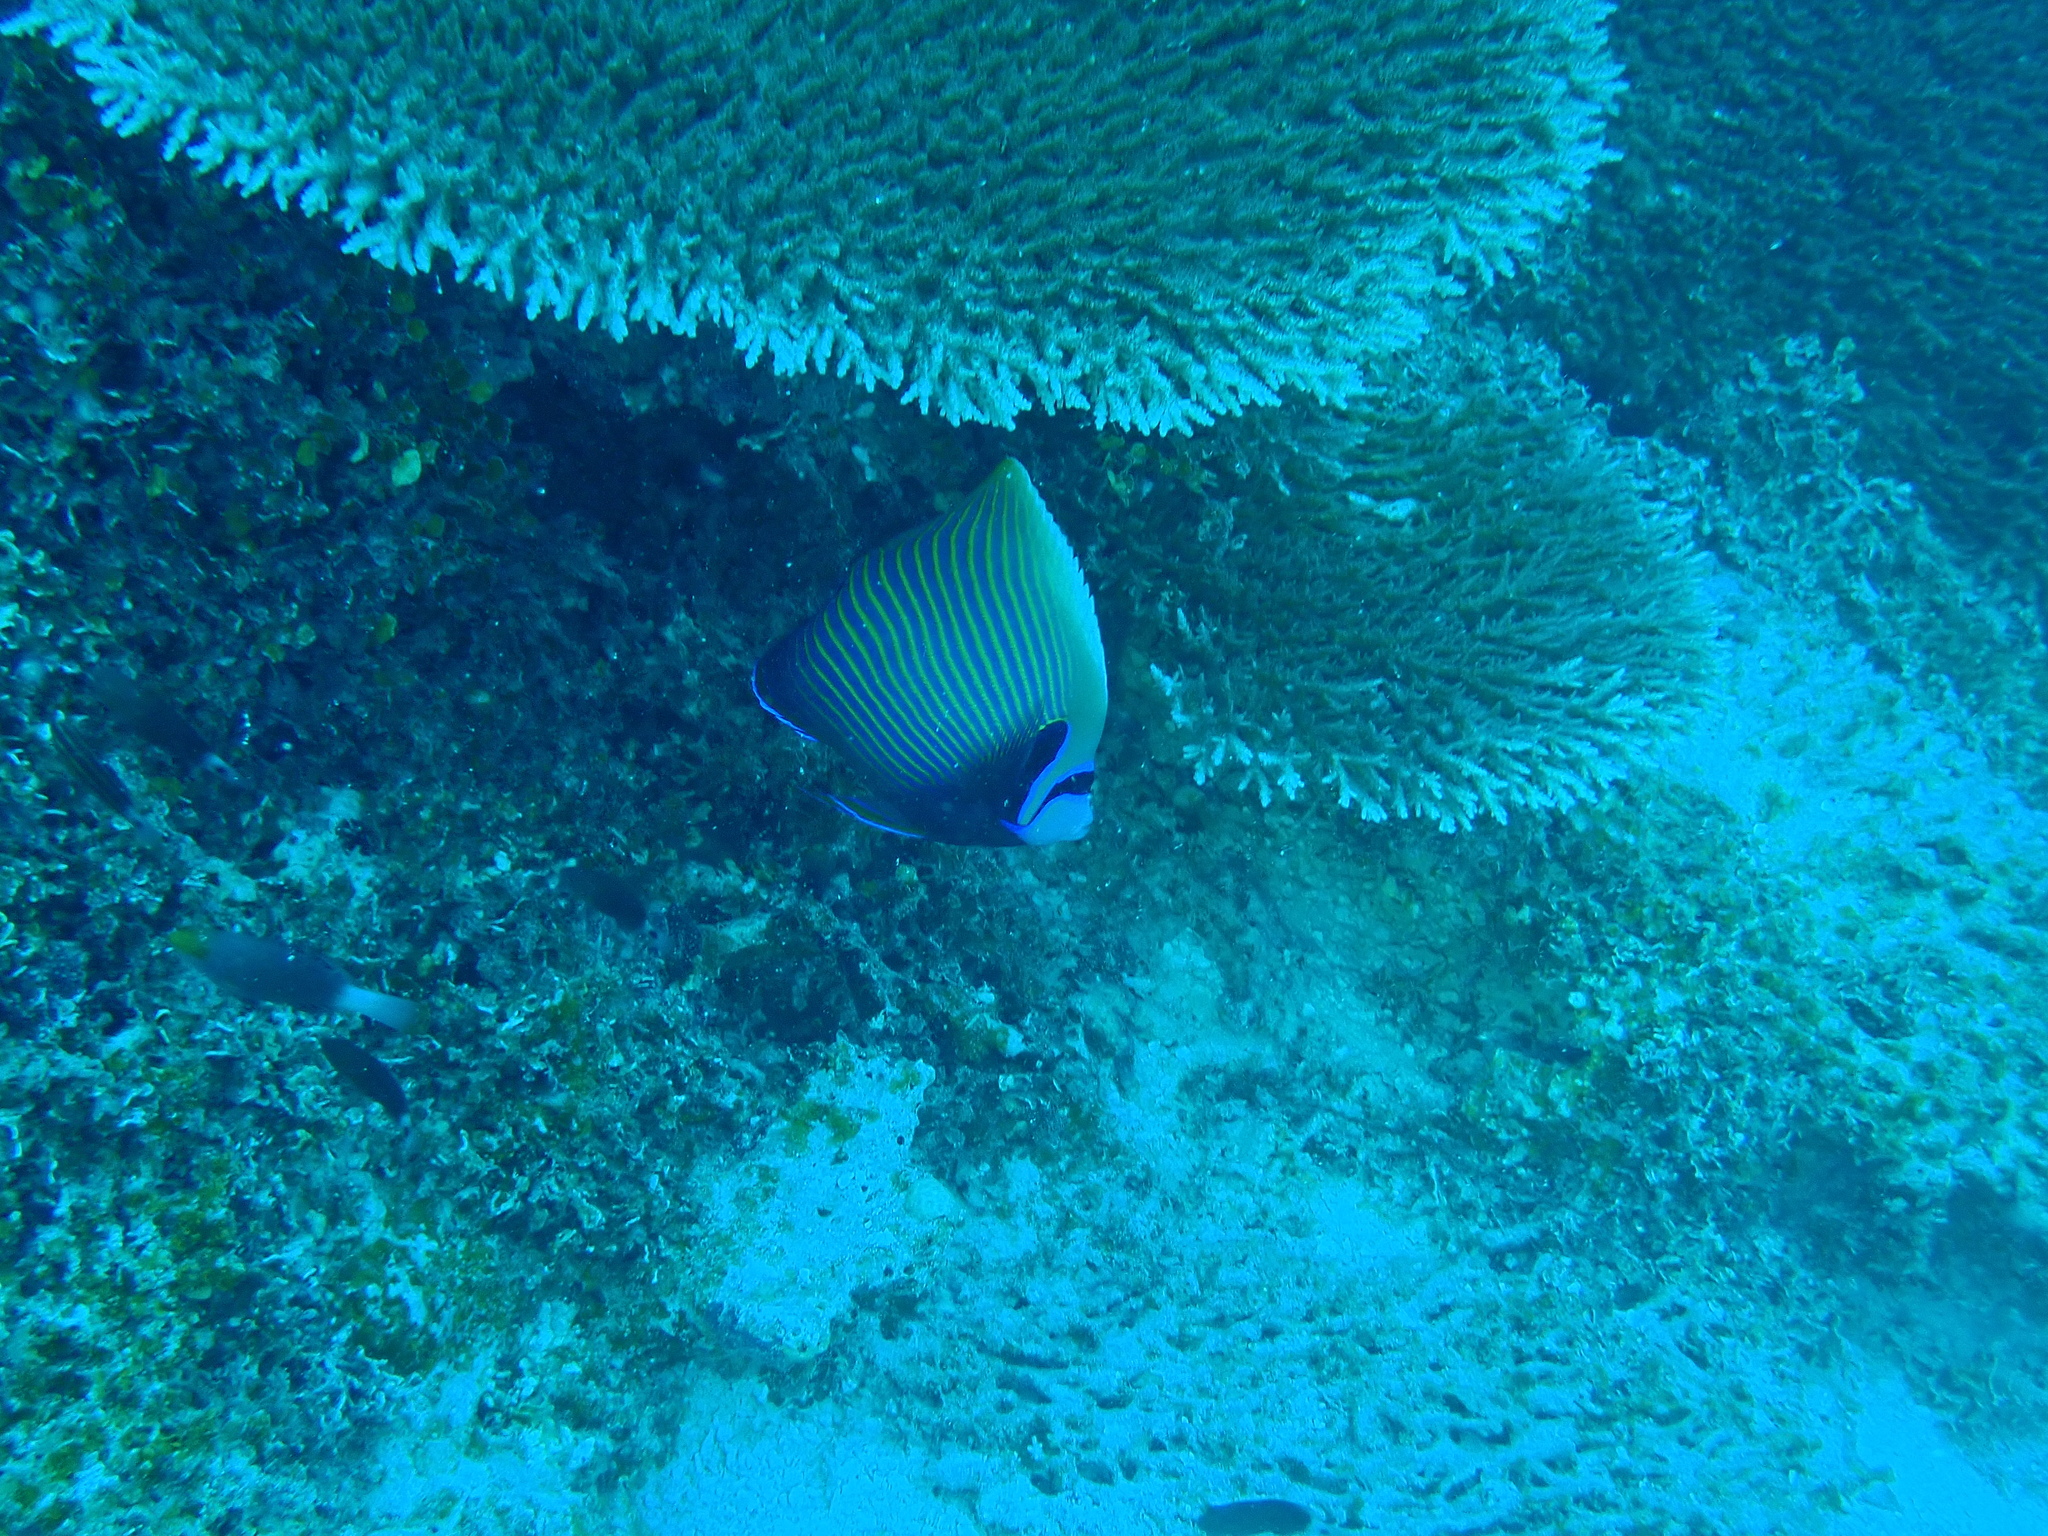
Pomacanthus imperator (Emperor Angelfish)